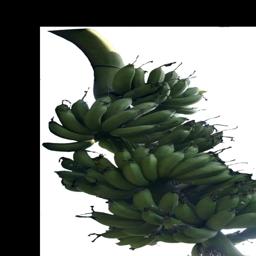
Label: MALBHOG FRUIT